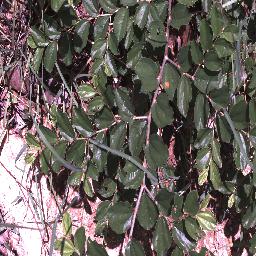
Label: chinee_apple